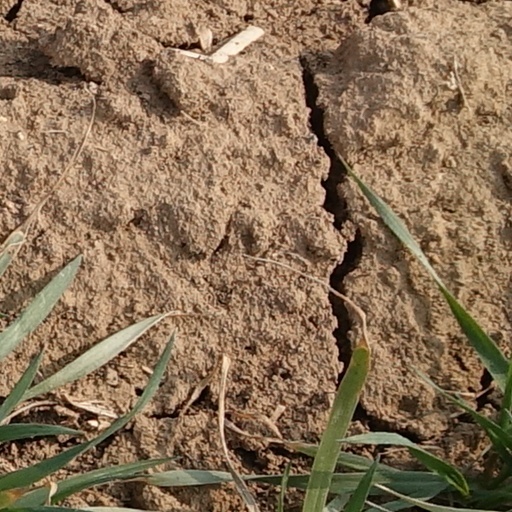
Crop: wheat